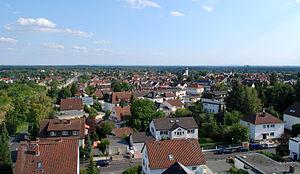
Bieber est une localité allemande, située dans le Land de Hesse. Elle est devenue un quartier de Offenbach am Main en 1938.